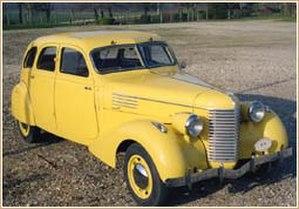
Automobiles Marius Berliet est un constructeur automobile français fondé par Marius Berliet en 1899. C'est à l'origine un constructeur de voitures dont il cessera la fabrication en 1939.
La Peugeot 402 est une automobile de la marque française Peugeot, produite entre 1935 et 1942, période marquée par la Seconde Guerre mondiale et les restrictions qui en découlent.